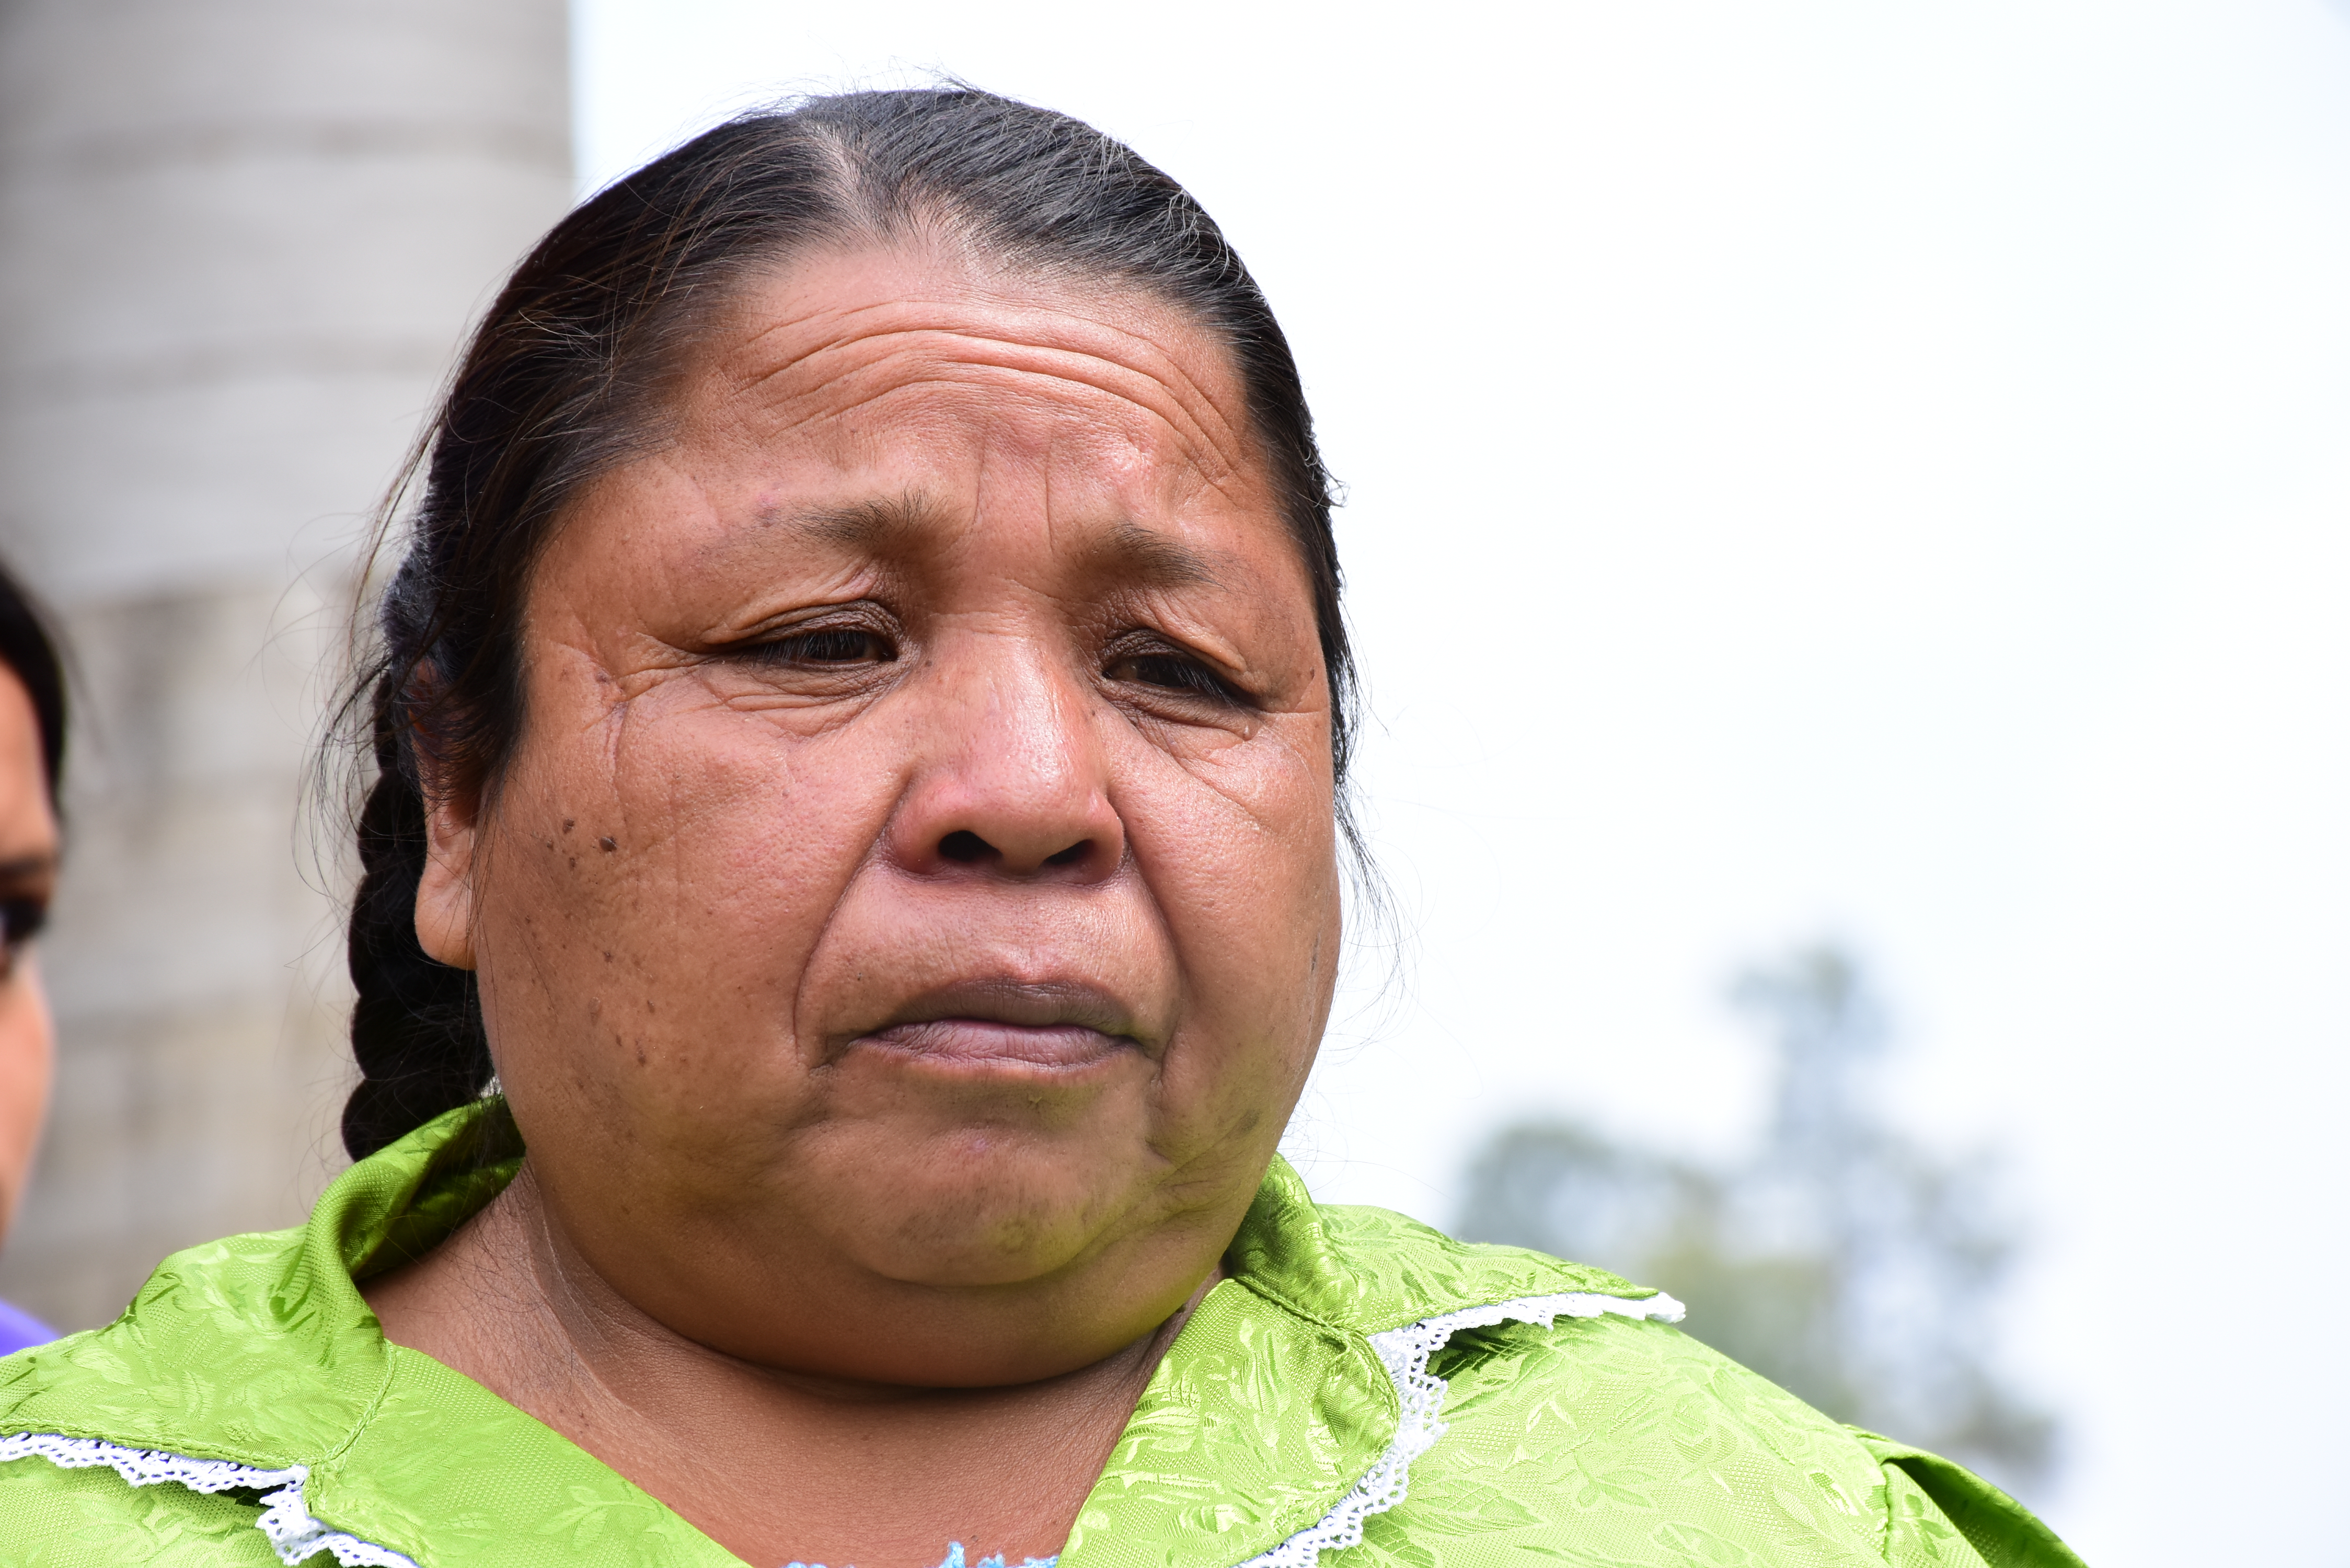
woman, face, person, head, forehead, chin, eye, human, temple, senior citizen